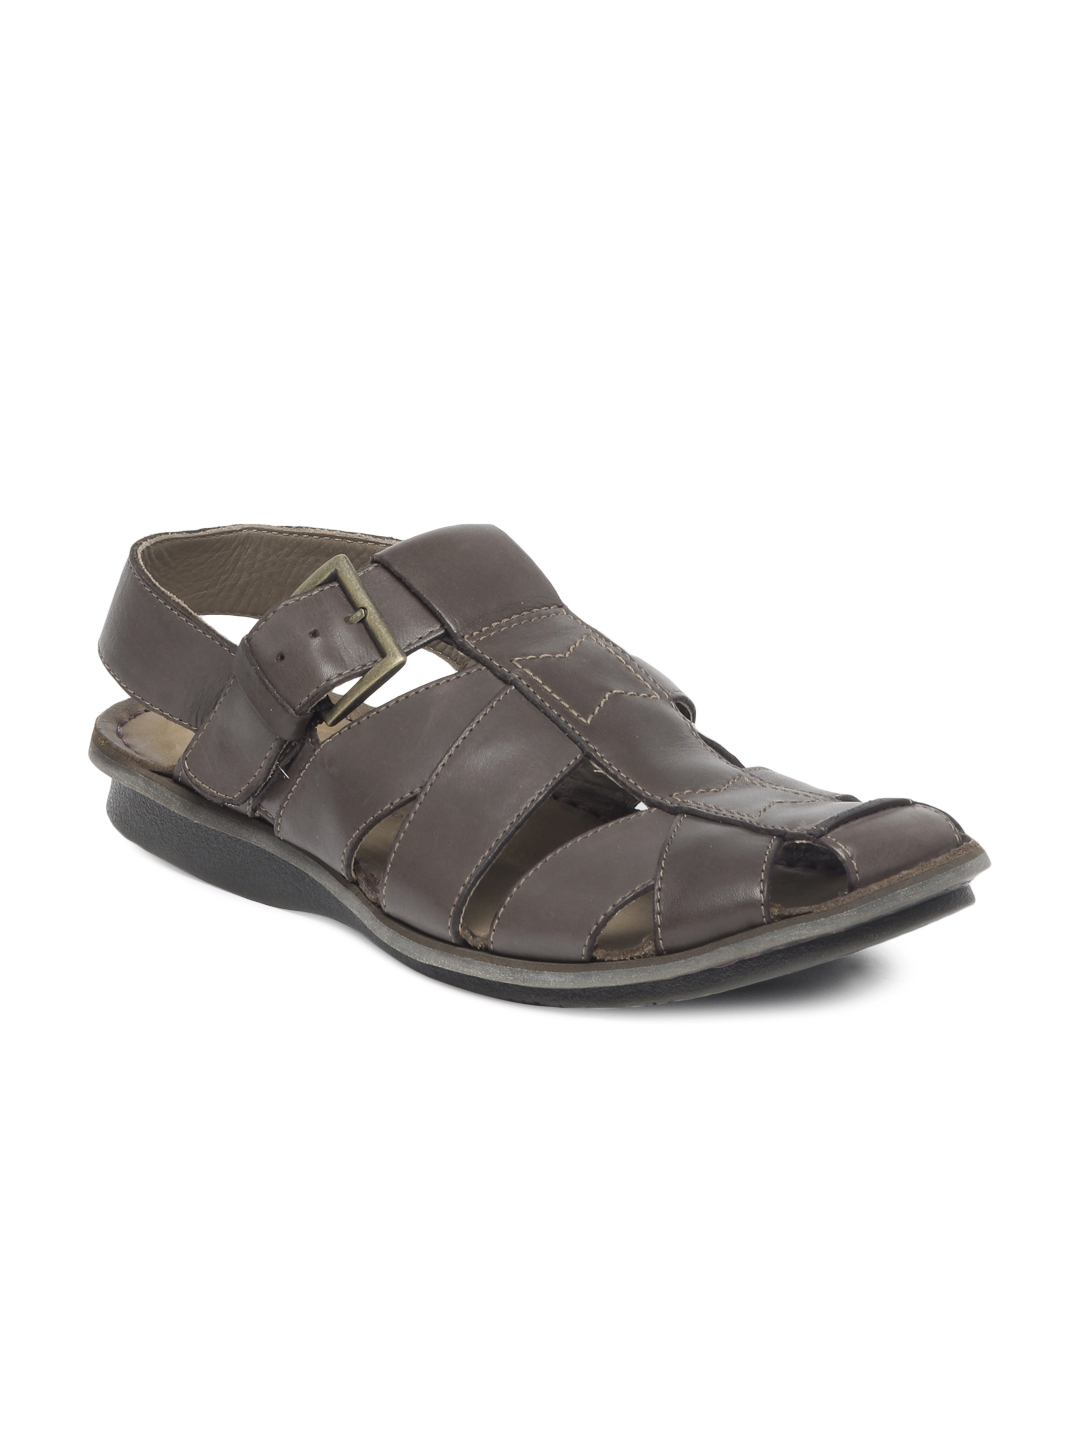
Clarks Men Brown Sandals
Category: Footwear / Sandal / Sandals
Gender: Men
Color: Brown
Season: Spring 2012
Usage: Casual